Edward B. Evans

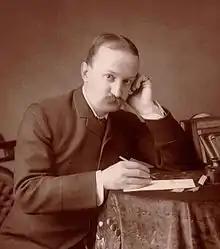
Edward B. Evans.

Edward Benjamin Evans (3 November 1846 – 21 March 1922), a British army officer also known as "Major Evans", was a distinguished philatelist, stamp collector, and philatelic journalist. His philatelic specialization included Mauritius, the Confederate States of America, the Mulready envelopes, and the Indian feudatory states.